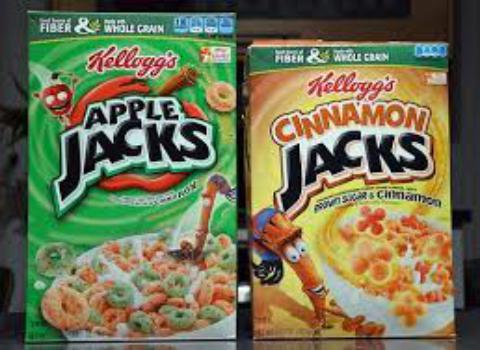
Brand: Cinnamon Jacks
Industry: Food